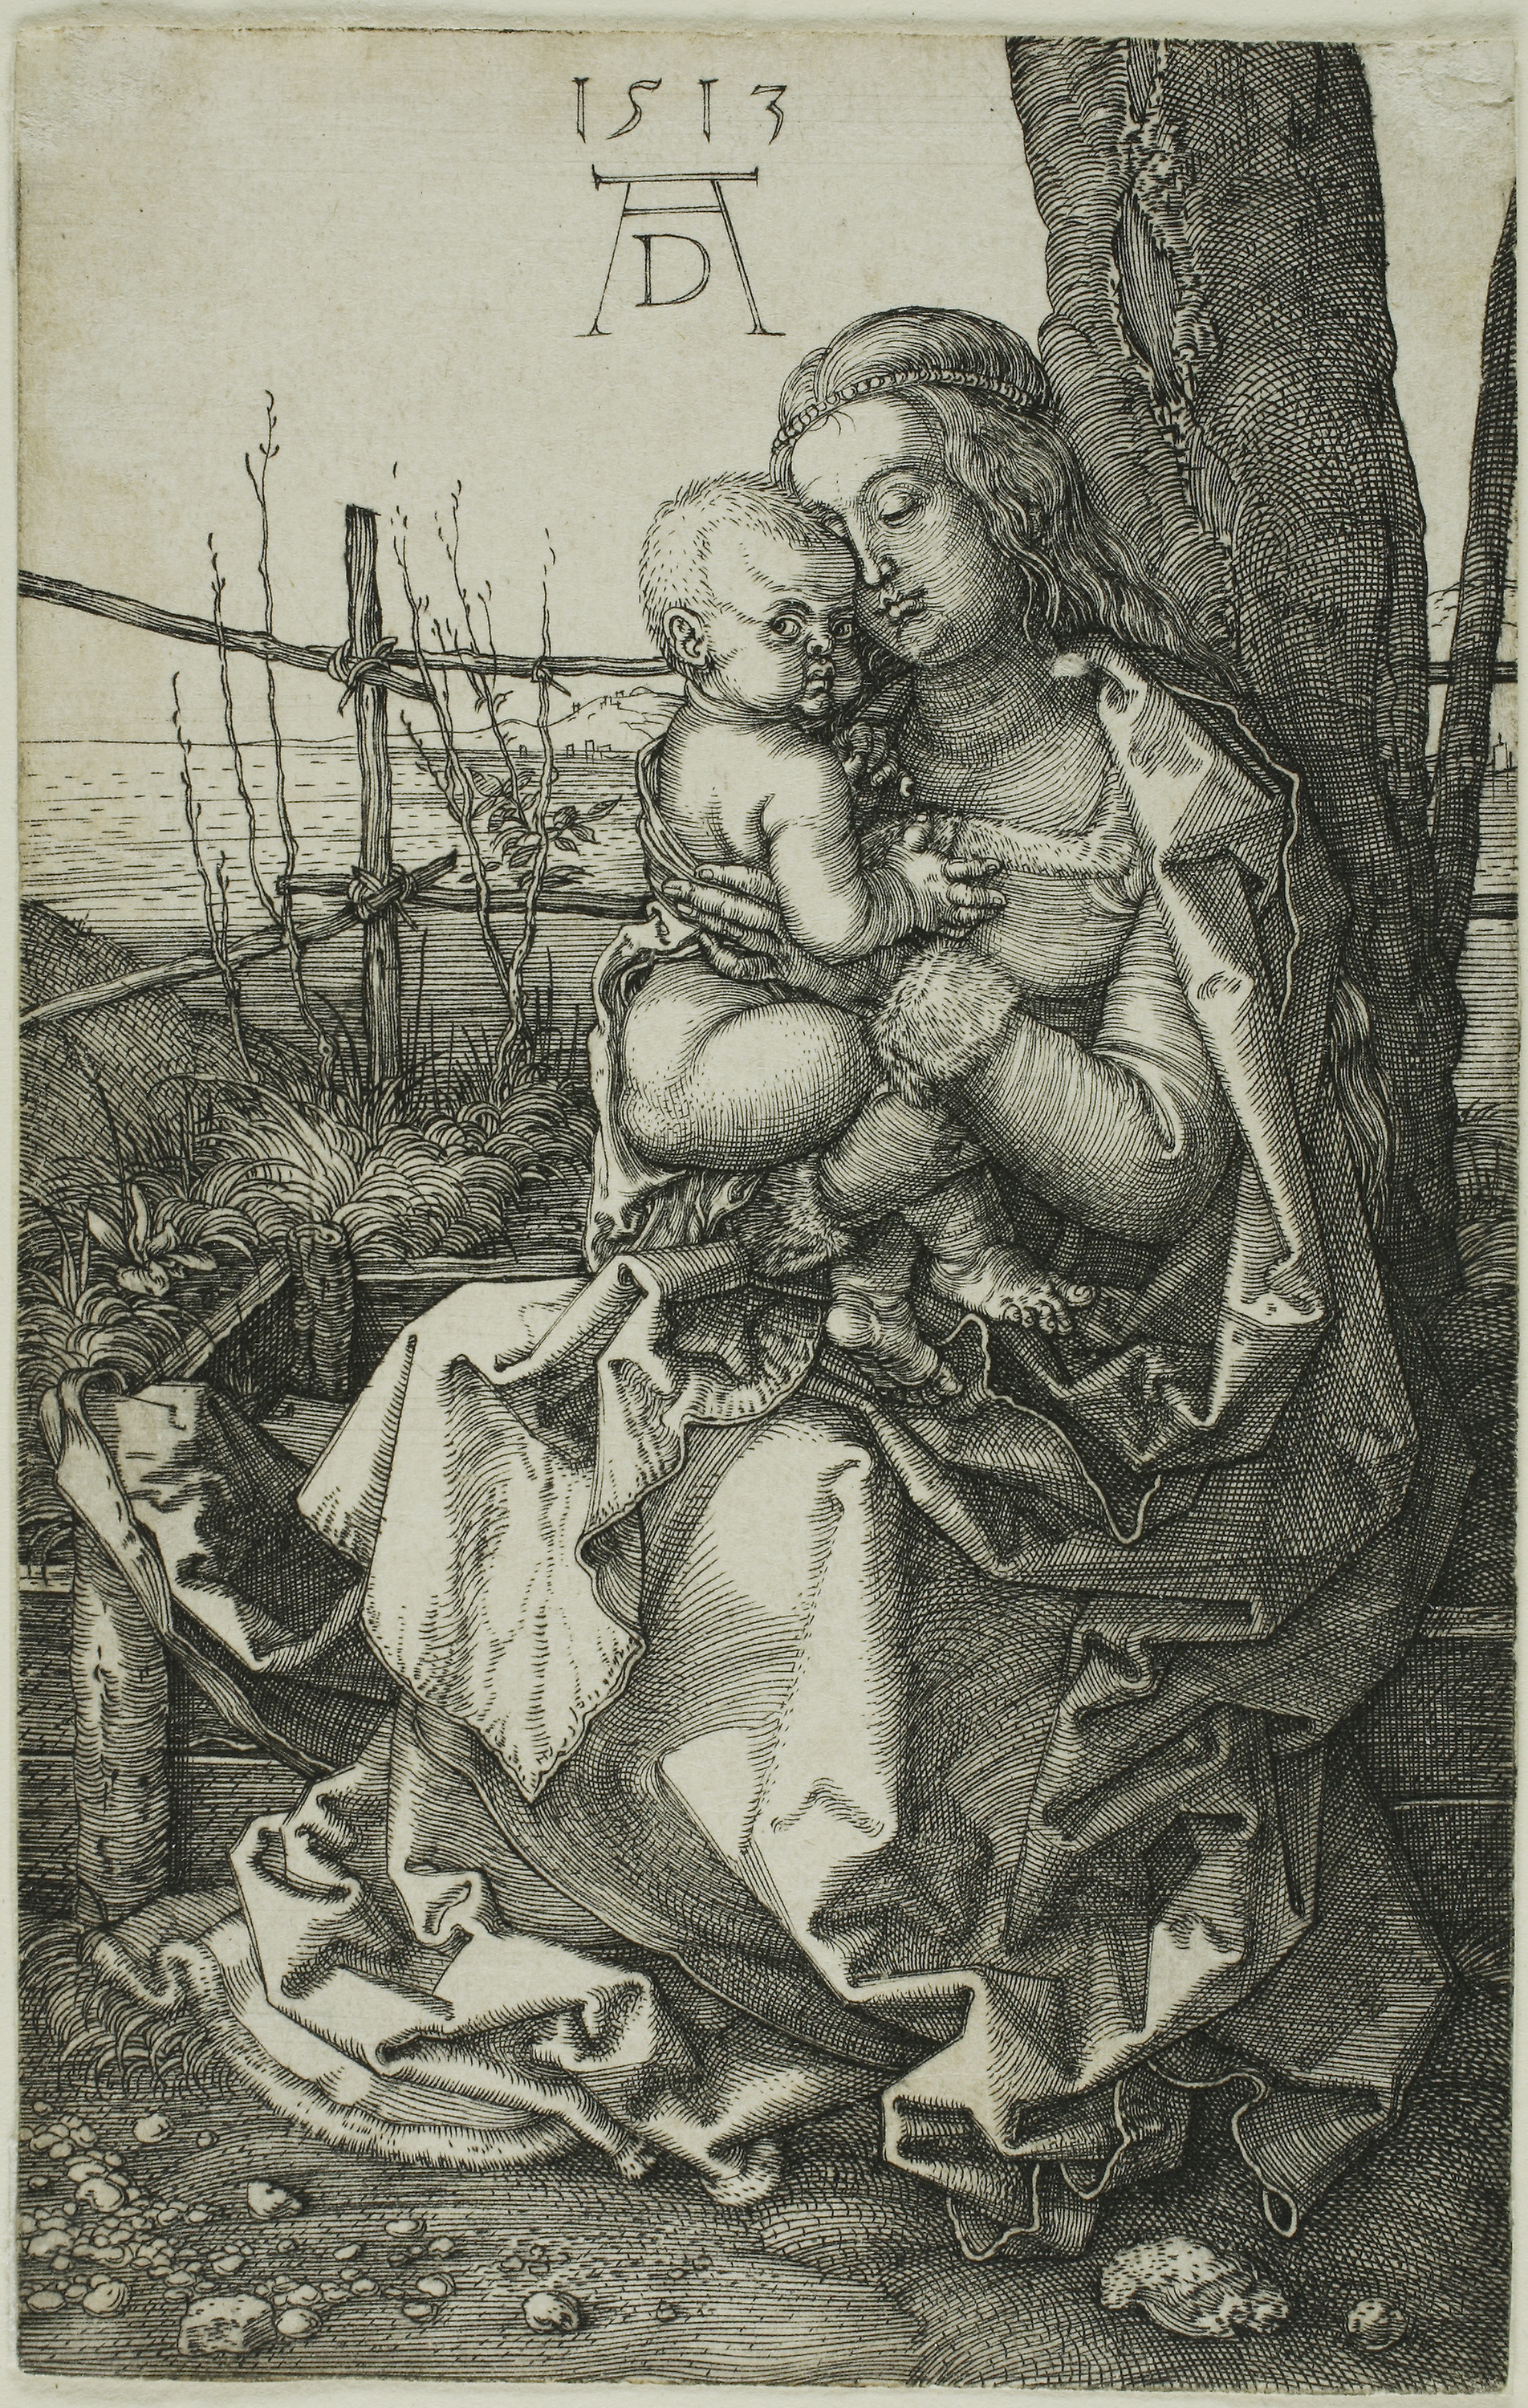
art, black and white, history, mythology, mythical creature, illustration, visual arts, middle ages, fictional character, stock photography, monochrome, drawing